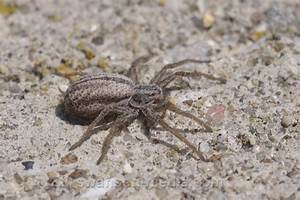
Label: spider